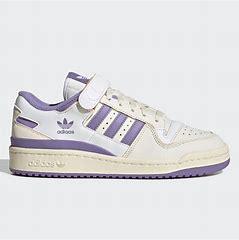
Brand: adidas
Model: originals Adidas Originals Forum 84